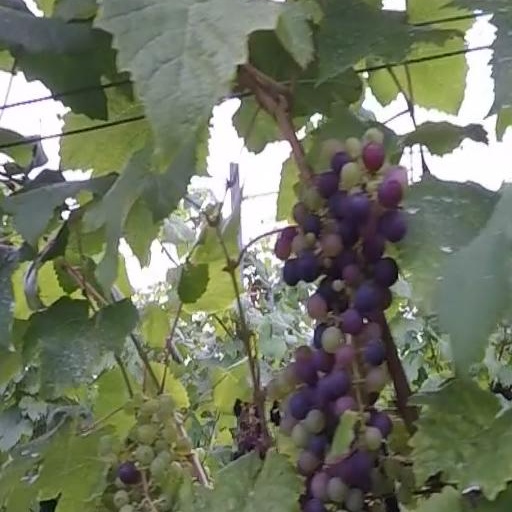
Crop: grape